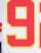
Number: 9